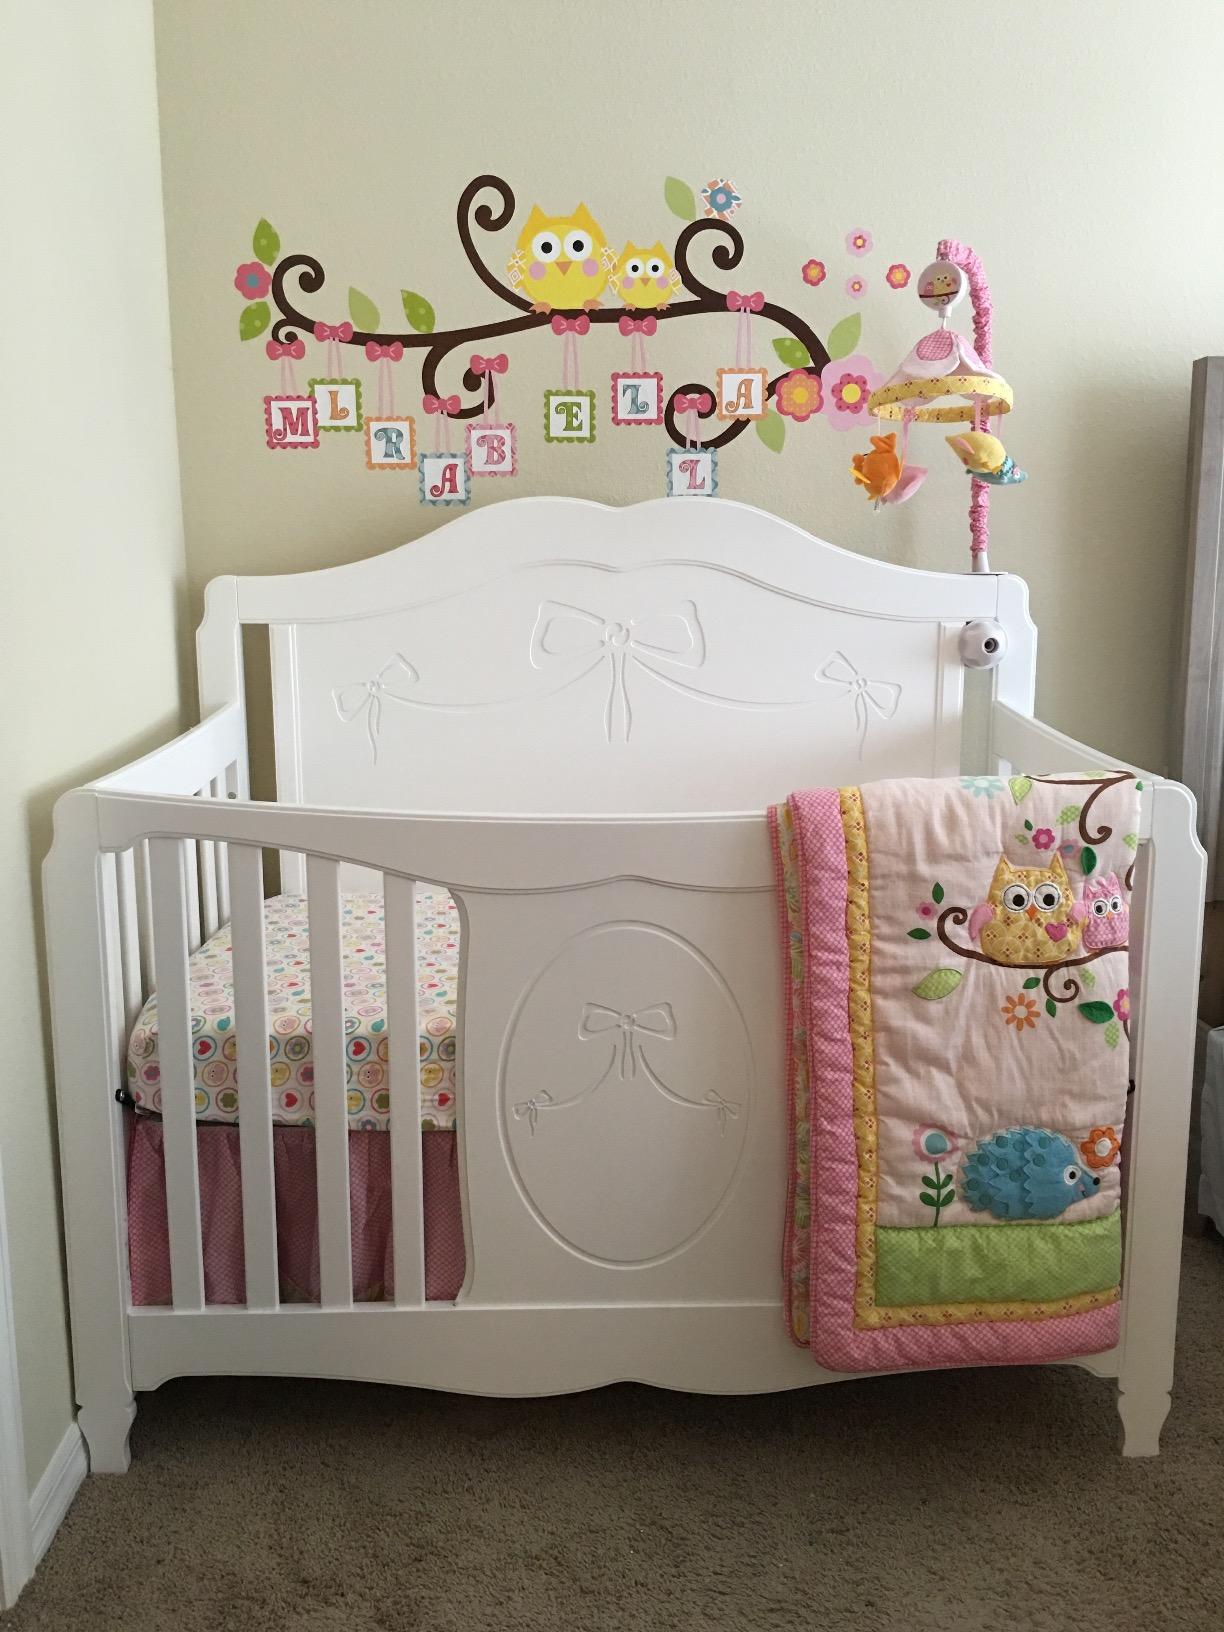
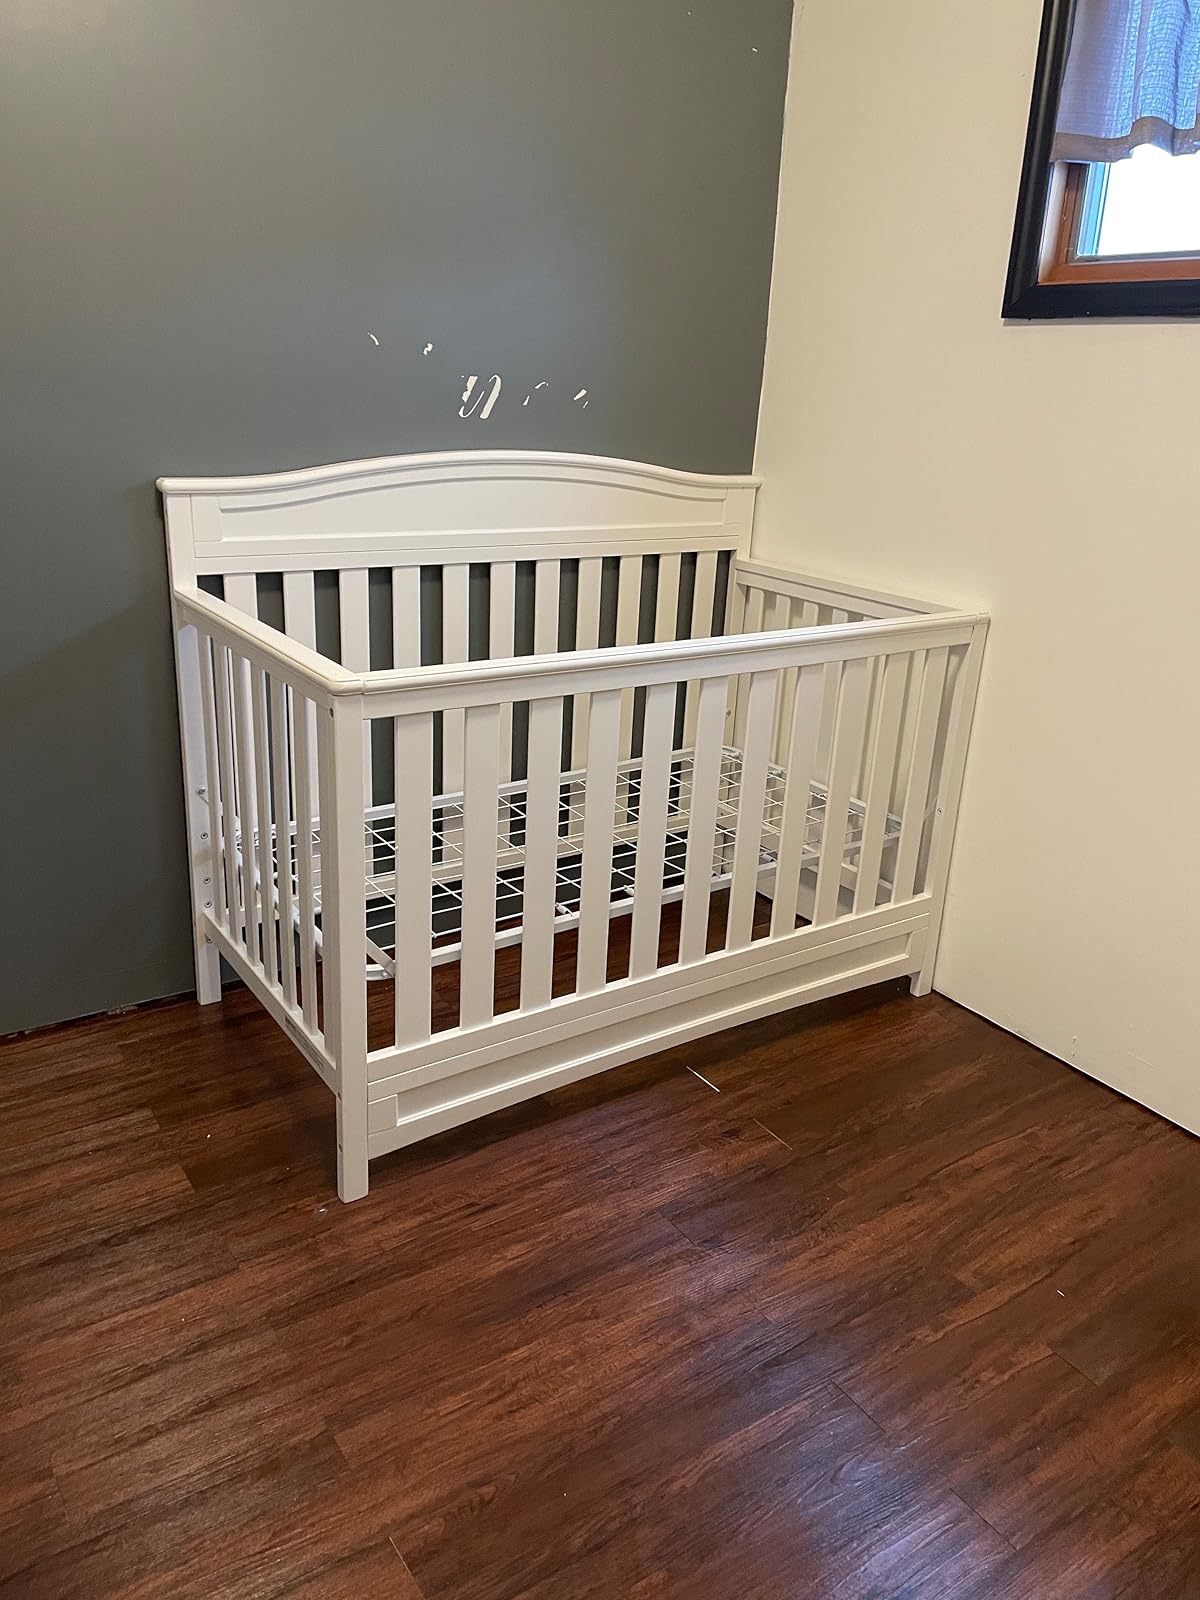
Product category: products_crib
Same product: no